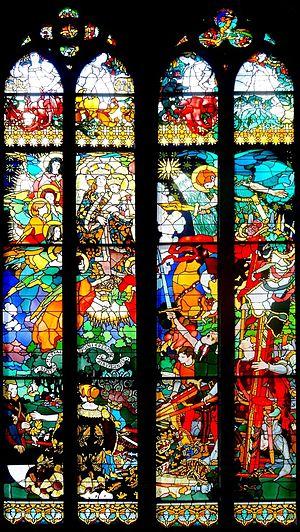
Cathédrale St-Nicolas de Fribourg (Suisse). Józef Mehoffer
La cathédrale Saint-Nicolas de Fribourg, de style gothique rayonnant, domine le centre de la ville médiévale de Fribourg en Suisse. Elle est construite sur un éperon rocheux surplombant de 50 mètres la rivière Sarine. Dédiée à saint Nicolas, elle est depuis 1924 le siège du diocèse de Lausanne, Genève et Fribourg.